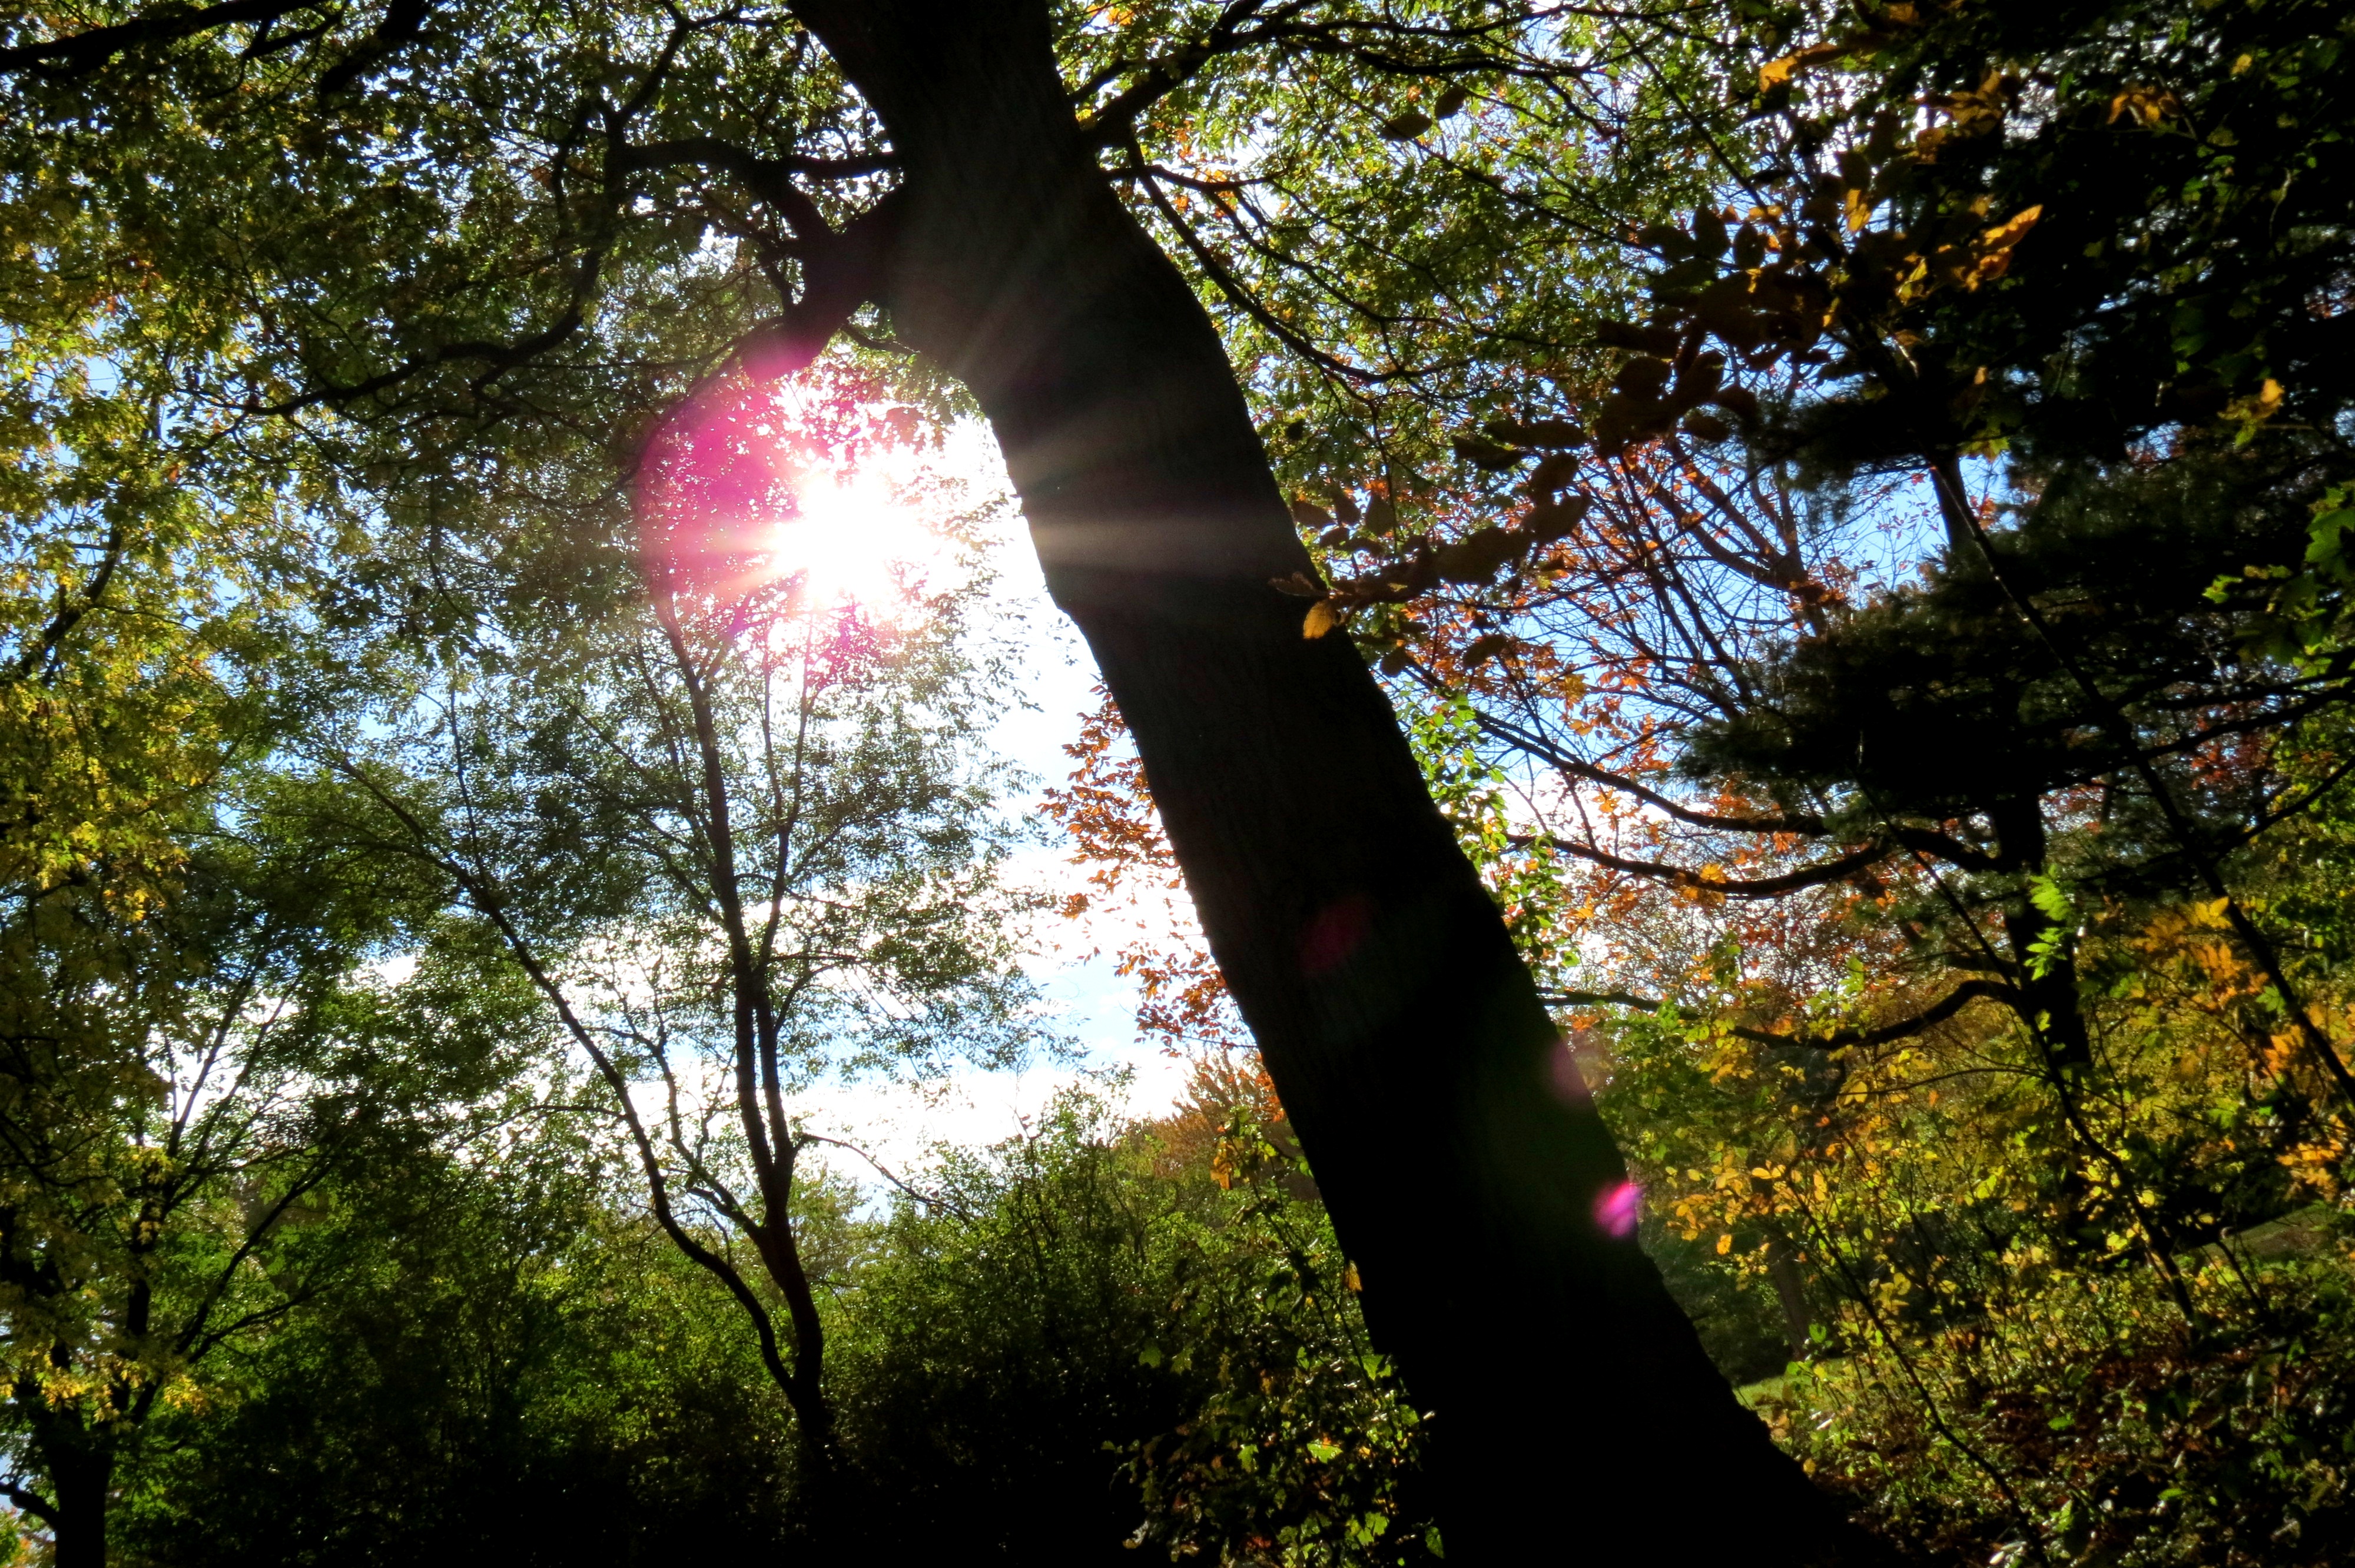
tree, nature, forest, grass, branch, light, plant, sky, sunshine, sun, sunrise, sunset, sunlight, air, leaf, flower, summer, environment, spring, green, golden, reflection, color, natural, autumn, park, fresh, botany, yellow, garden, healthy, flora, season, leaves, woods, sunny, canada, bright, oak, parc, day, scene, woodland, habitat, sunbeams, sunny day, forest landscape, woody plant